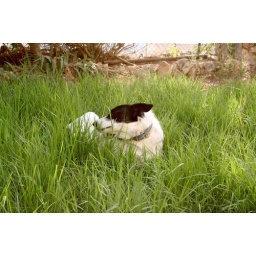
Dolly dog in our garden. Before the grass was cut.